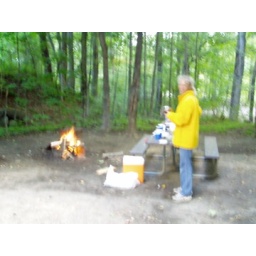
Hiking in the white mountains with Roeland